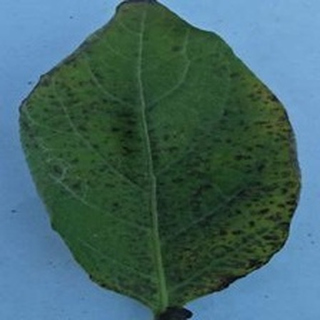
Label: potato_early_blight